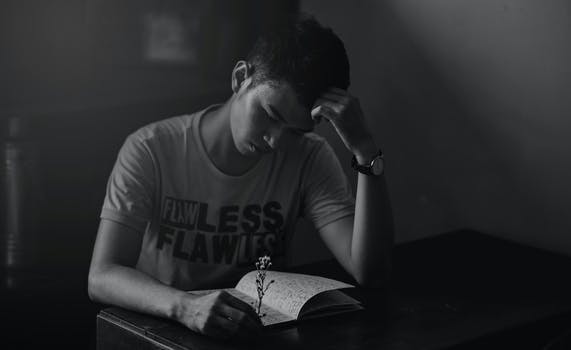
Label: No Watermark